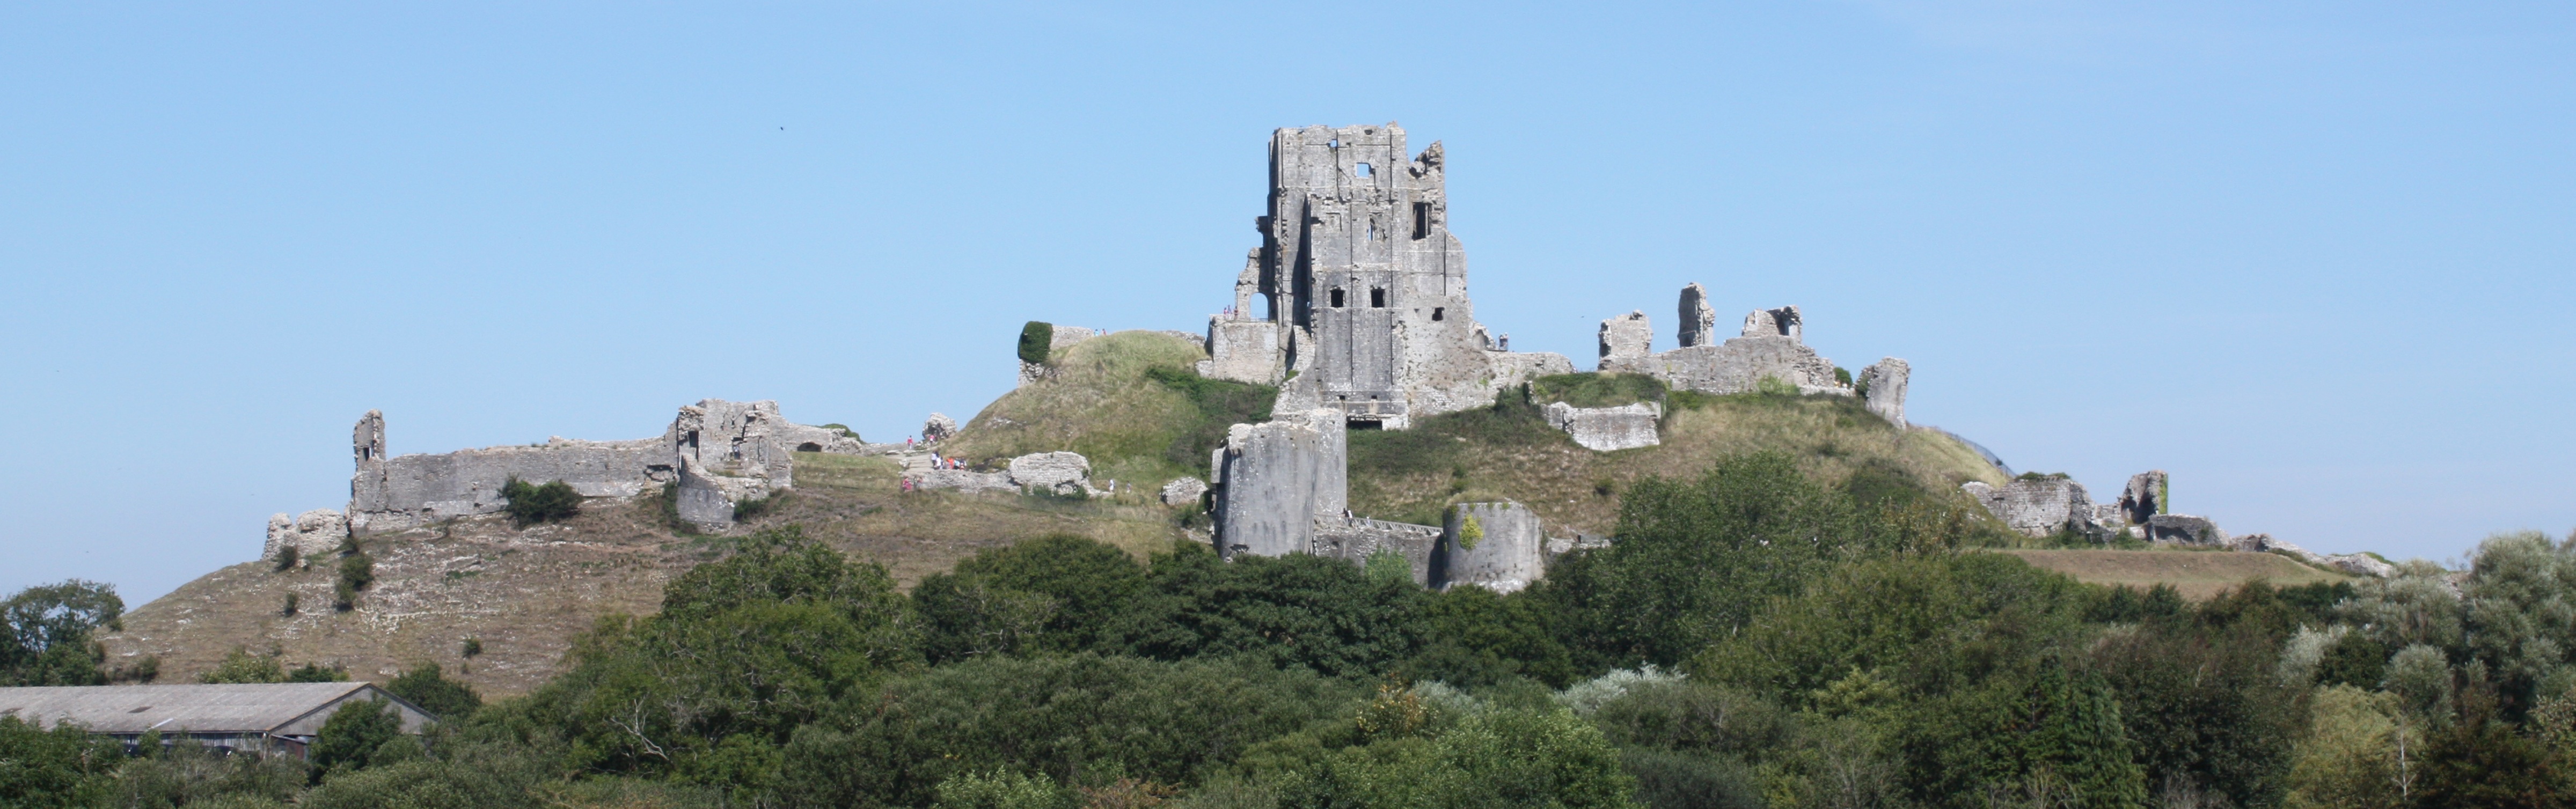
landscape, building, banner, castle, landmark, place of worship, tours, header, unesco world heritage site, historic site, corfe castle